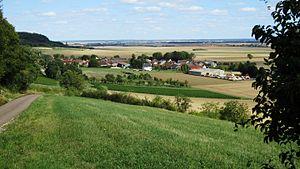
Poinçon-lès-Larrey (Côte-d'Or)
Poinçon-lès-Larrey est une commune française située dans le département de la Côte-d'Or en région Bourgogne-Franche-Comté.